New South Wales 620/720 class railcar

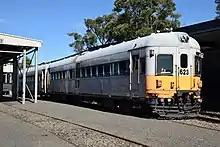
No. 623/723 in its final CityRail livery at the New South Wales Railway Museum, Thirlmere, 31 March 2016.

During the life of the class, three cars were damaged in accidents and withdrawn. NPF 624 was burnt out at Gosford in 1981, NTC 734 was damaged in a collision with a motor vehicle on the Gwabegar line in 1981 and subsequently withdrawn in 1983, while NTC 728 was damaged in a collision with a coal train at Hexham in 2002 and was not repaired. NPF 634 was matched with trailer NTC 724 and they operated as a mismatched set until they were withdrawn.